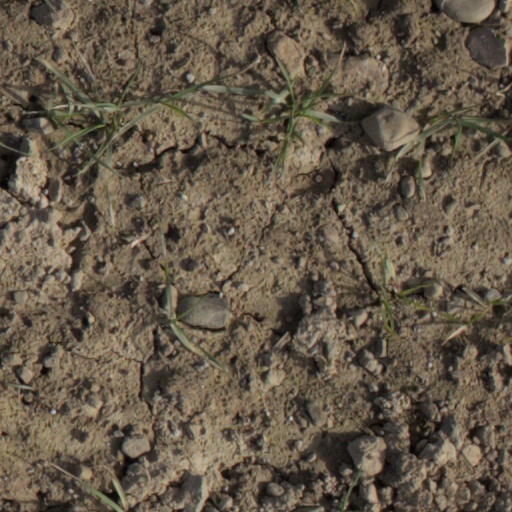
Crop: wheat